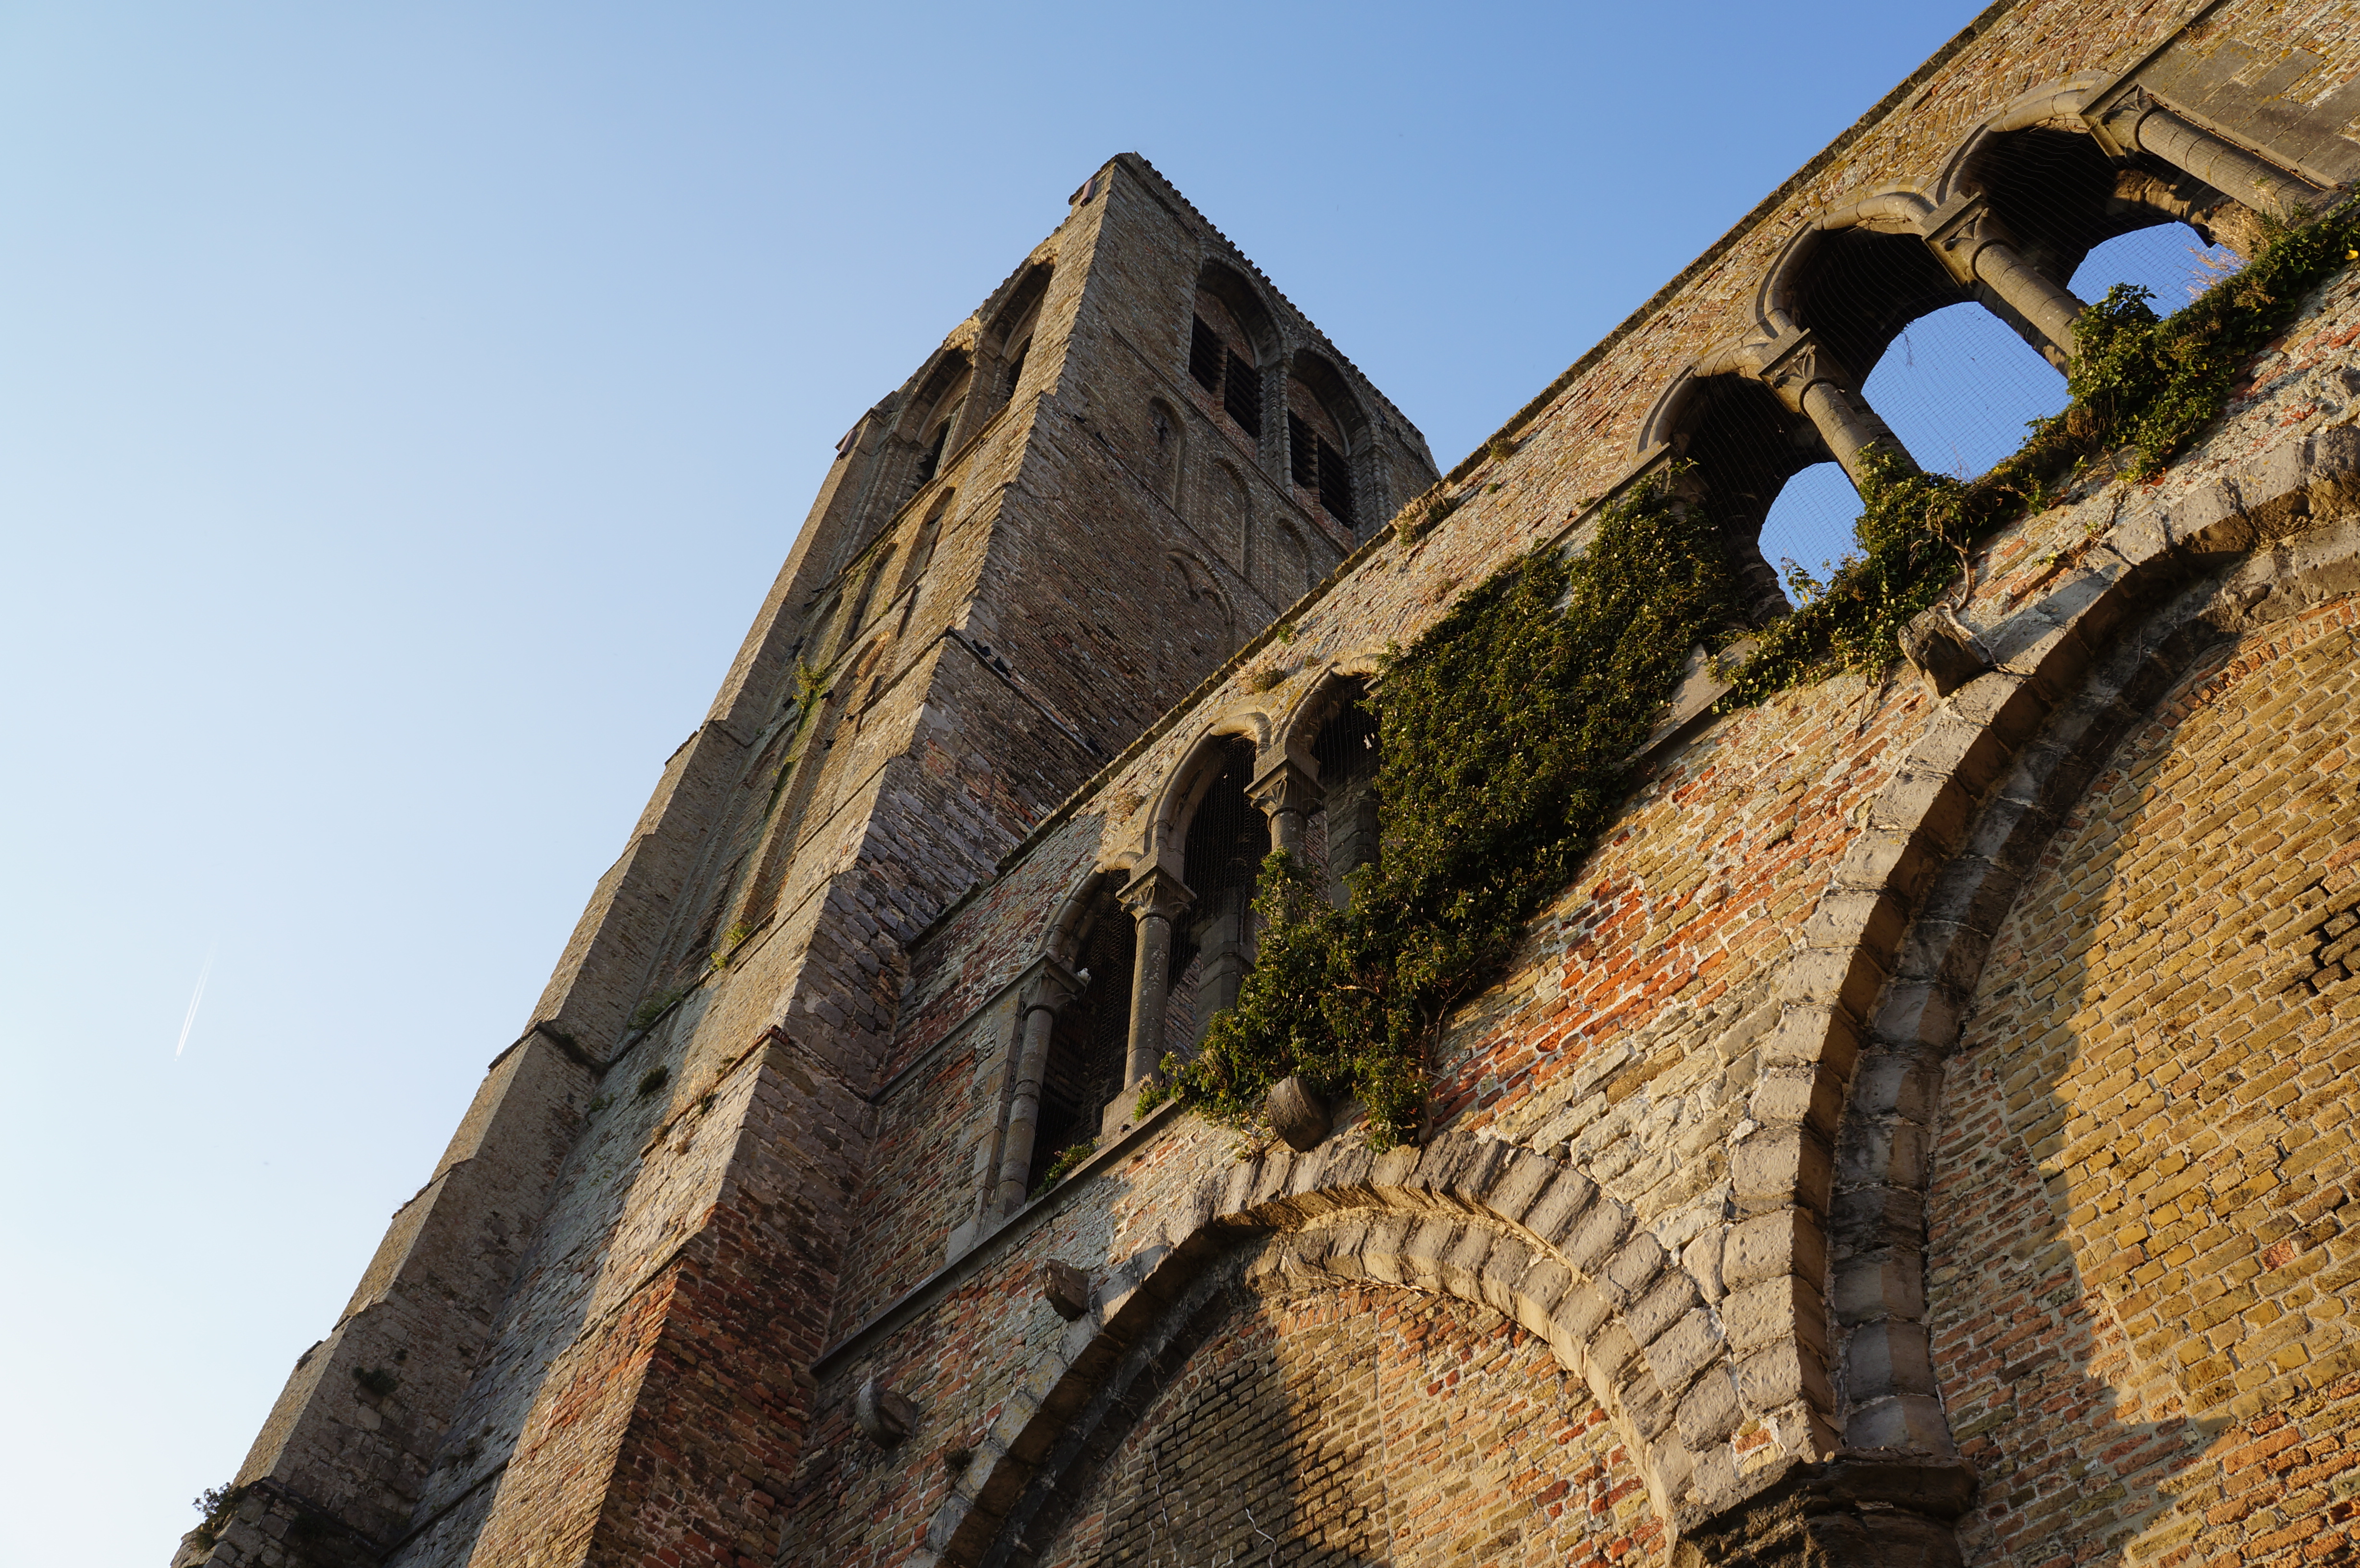
rock, architecture, perspective, building, old, wall, stone, arch, tower, landmark, fortification, place of worship, temple, ruins, history, middle ages, low angle shot, ancient history